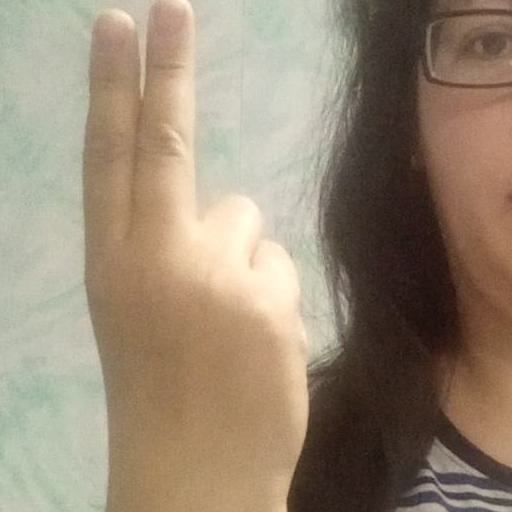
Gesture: two_up_inverted